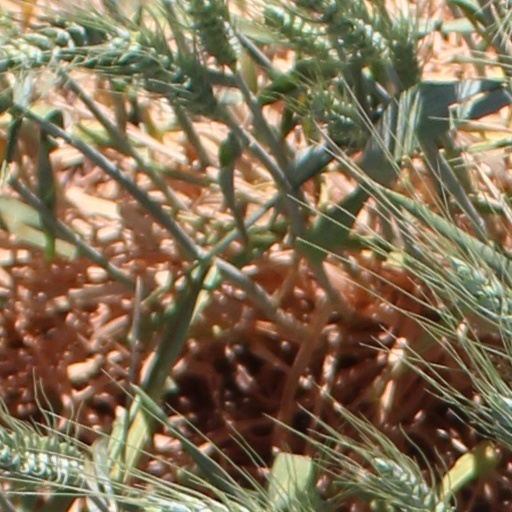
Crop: wheat